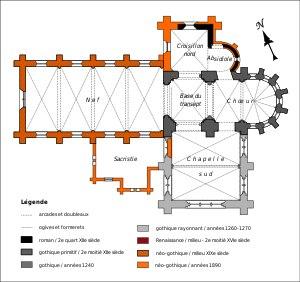
L'église Notre-Dame-de-la-Nativité est une église catholique paroissiale située à Us, dans le Val-d'Oise, en France. Elle répond à un plan cruciforme simple, avec une nef sans bas-côtés, et en même temps dissymétrique, car le croisillon nord comporte des arcatures romanes et une absidiole en cul-de-four du second quart du XIIᵉ siècle, tandis qu'une grande chapelle de style gothique rayonnant occupe l'emplacement de l'ancien croisillon sud. Ses voûtes et chapiteaux tiennent leur inspiration de la Sainte-Chapelle, mais les réseaux des fenêtres déploient des dessins qui renvoient à une période plus tardive. Les parties les plus intéressantes du vaisseau central, soit la croisée du transept, en même temps base du clocher, et le chœur composé d'une travée droite et d'une abside polygonale à sept pans, ont apparemment été édifiées en deux temps, avec une longue interruption du chantier : deux arcs-doubleaux non moulurés de la croisée du transept, le clocher et les élévations extérieures évoquent les premières années du gothique au troisième quart du XIIᵉ siècle, alors que les voûtes du chœur et ses colonnettes à chapiteaux ne paraissent pas beaucoup antérieurs au milieu du XIIIᵉ siècle.